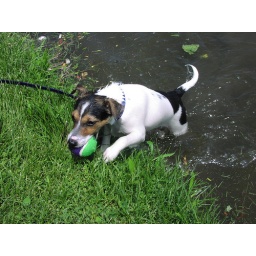
Bean in the lake behind the house